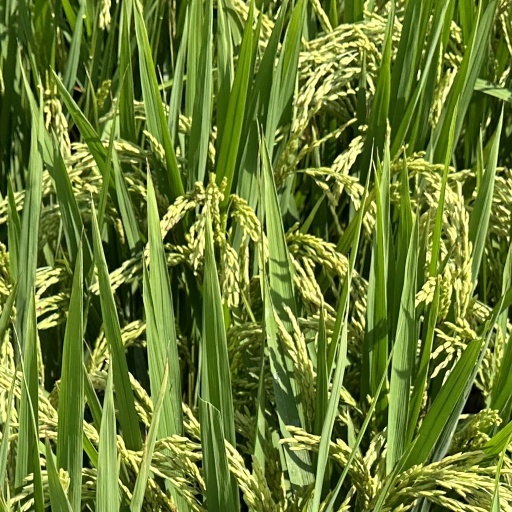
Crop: rice